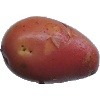
Label: Potato Red Washed 1